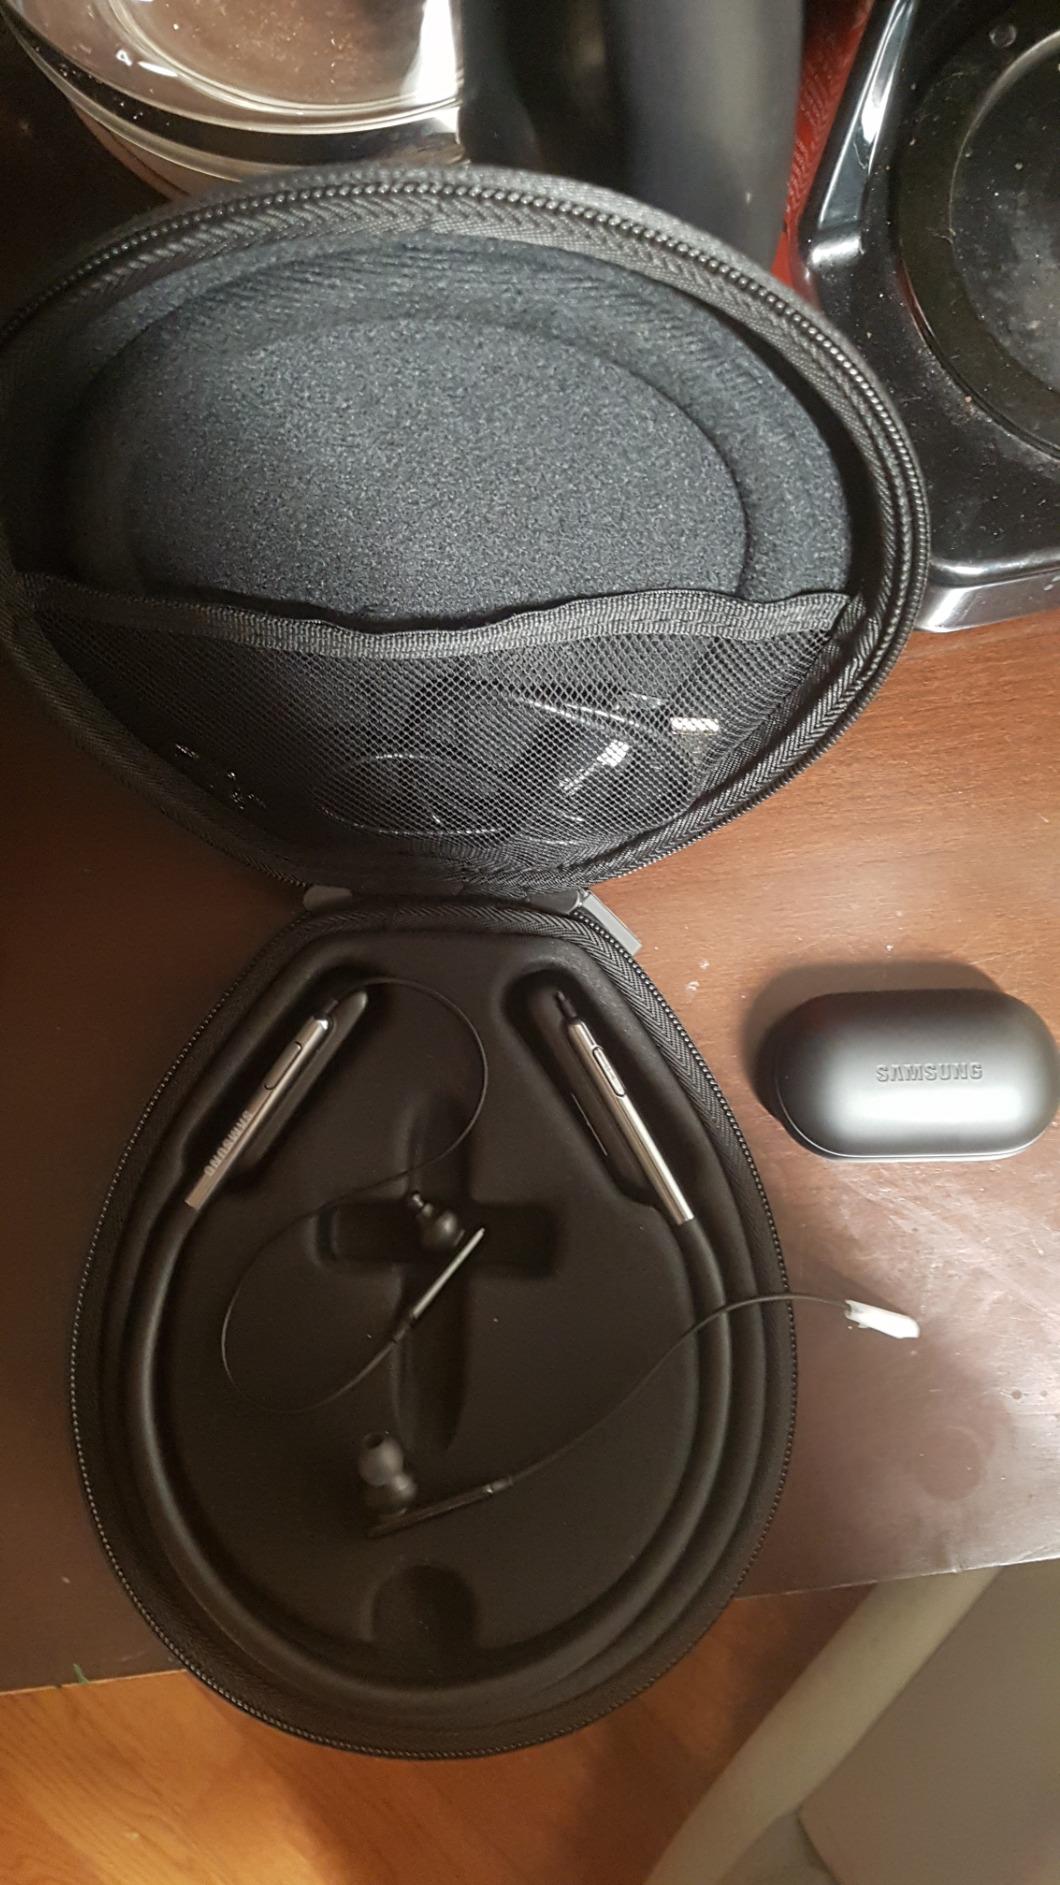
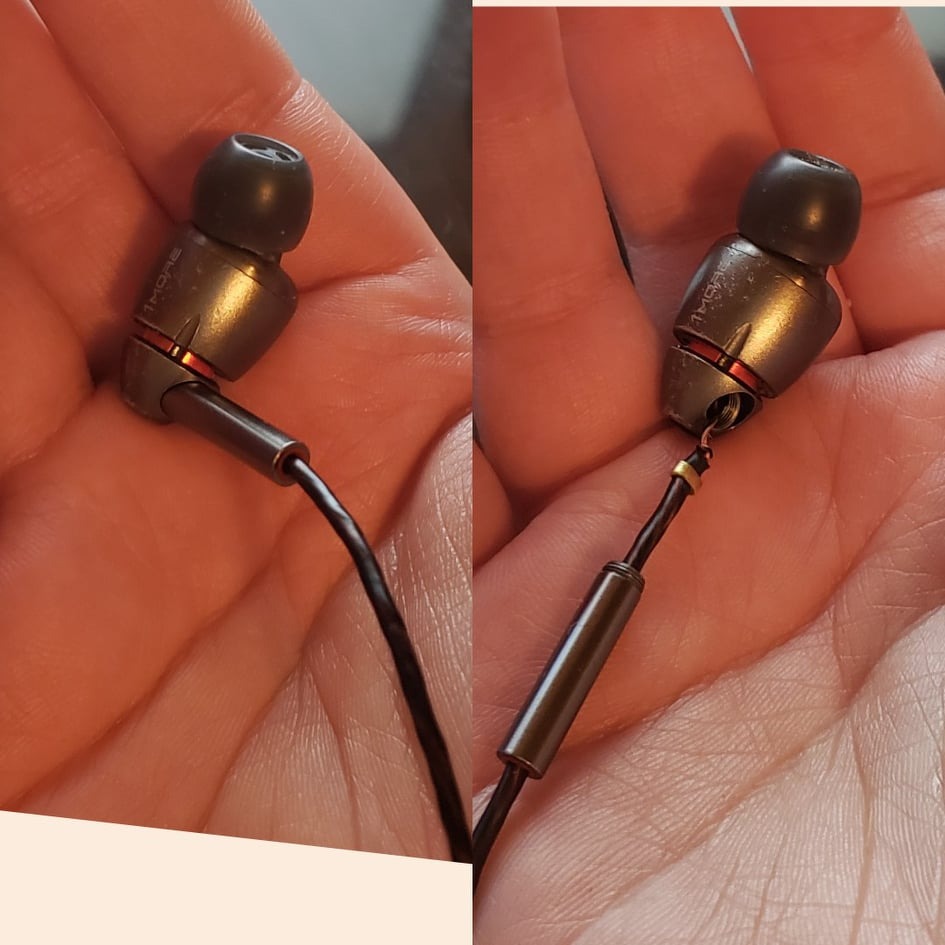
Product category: headphones
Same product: no